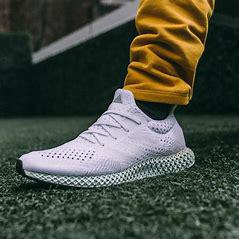
Brand: Adidas
Model: 4D